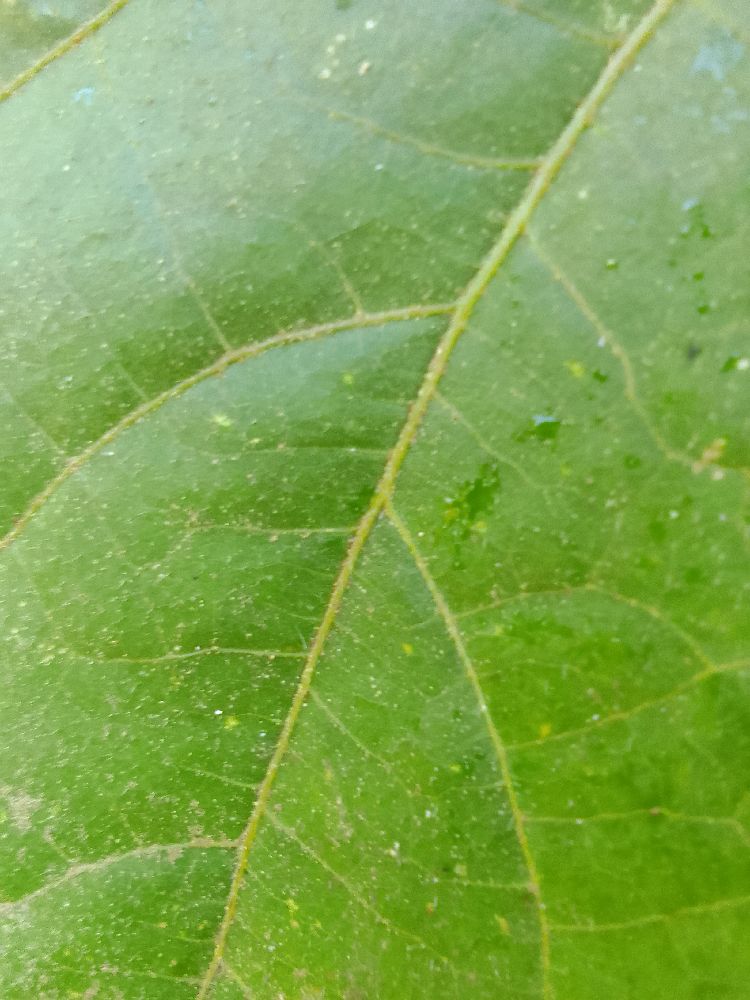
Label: healthy